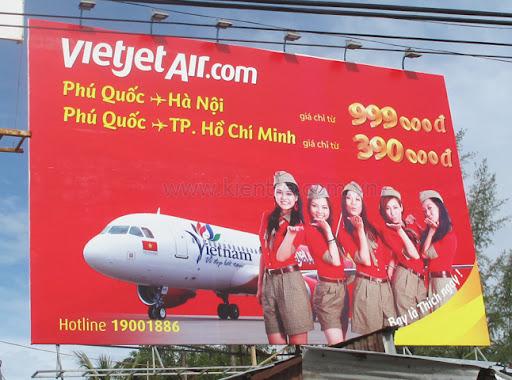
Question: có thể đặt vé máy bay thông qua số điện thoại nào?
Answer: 19 001 886